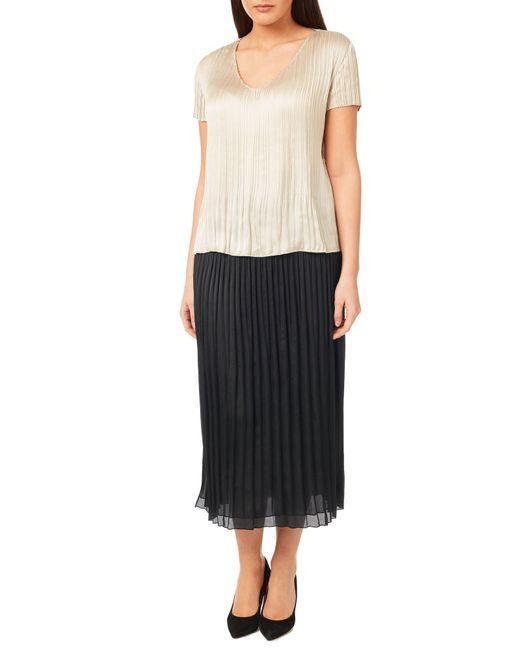
Schwarzer mittellanger formeller Faltenrock